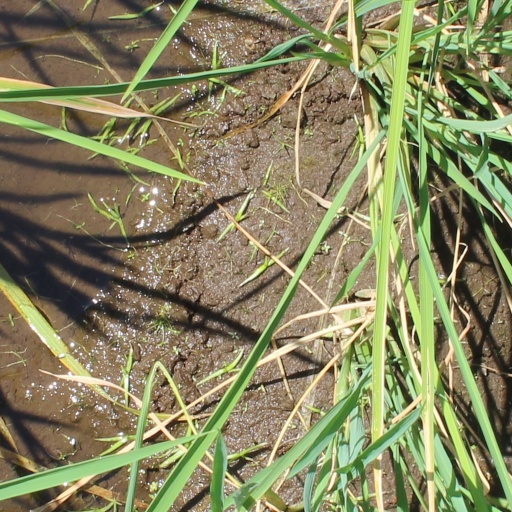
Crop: rice